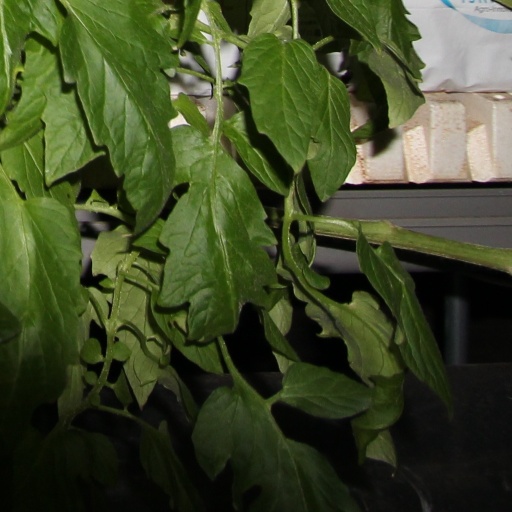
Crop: tomato